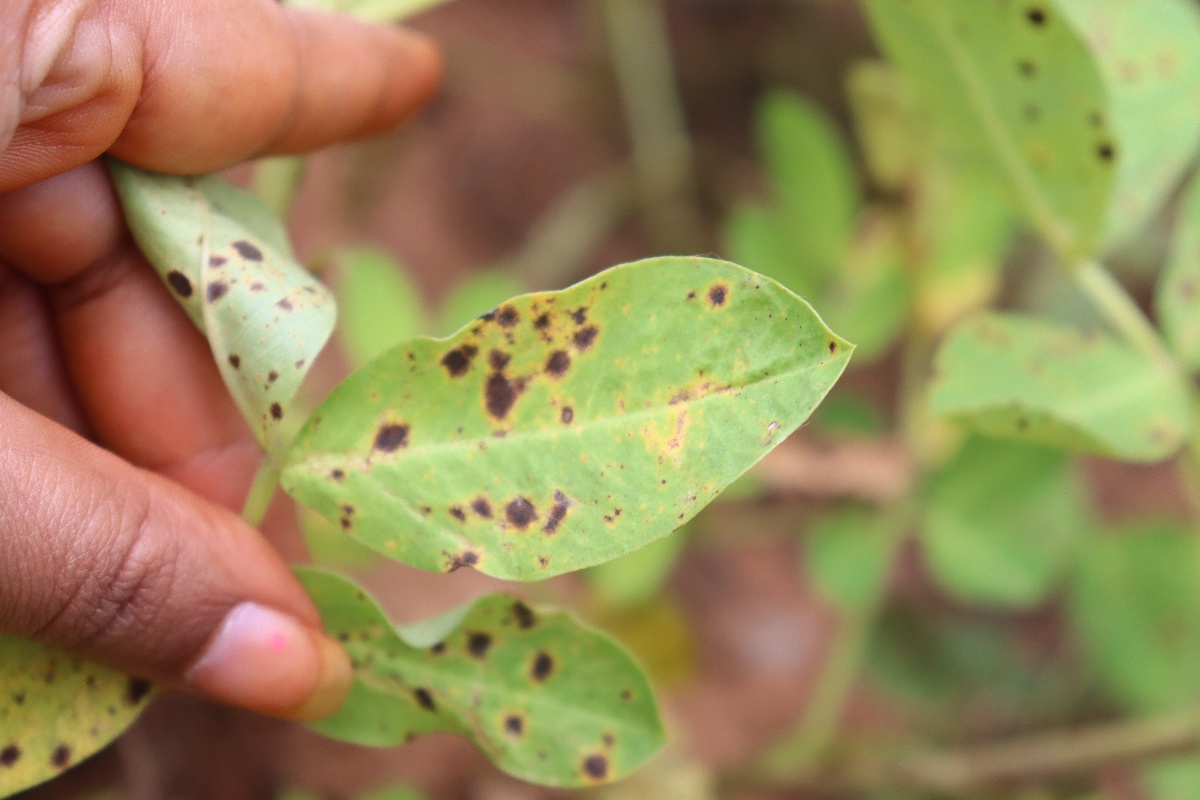
Label: late leaf spot